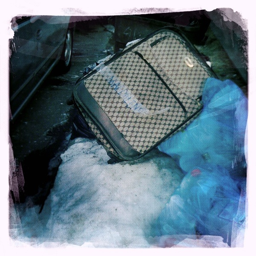
A suitcase is laying on the ground as a car drives by.
Luggage that is in the snow on the ground.
Luggage is shown sitting in the snow and trash.
A suitcase is nestled in a pile of snow and plastic containers.
An abandoned piece of luggage on a pile of snow between cars